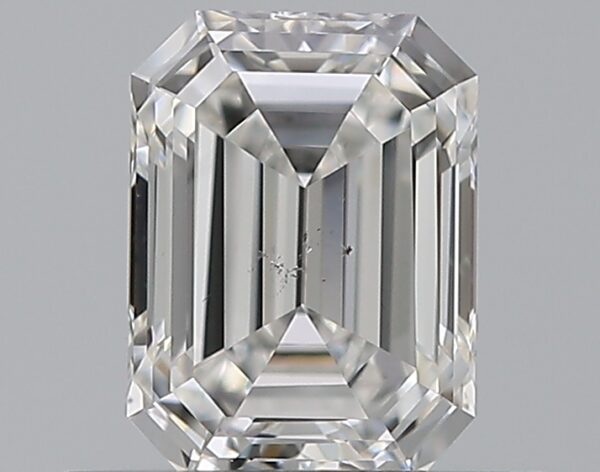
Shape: emerald
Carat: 0.52
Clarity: SI1
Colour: F
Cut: EX
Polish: VG
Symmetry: VG
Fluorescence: N
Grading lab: GIA
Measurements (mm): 5.46 x 4.02 x 2.57